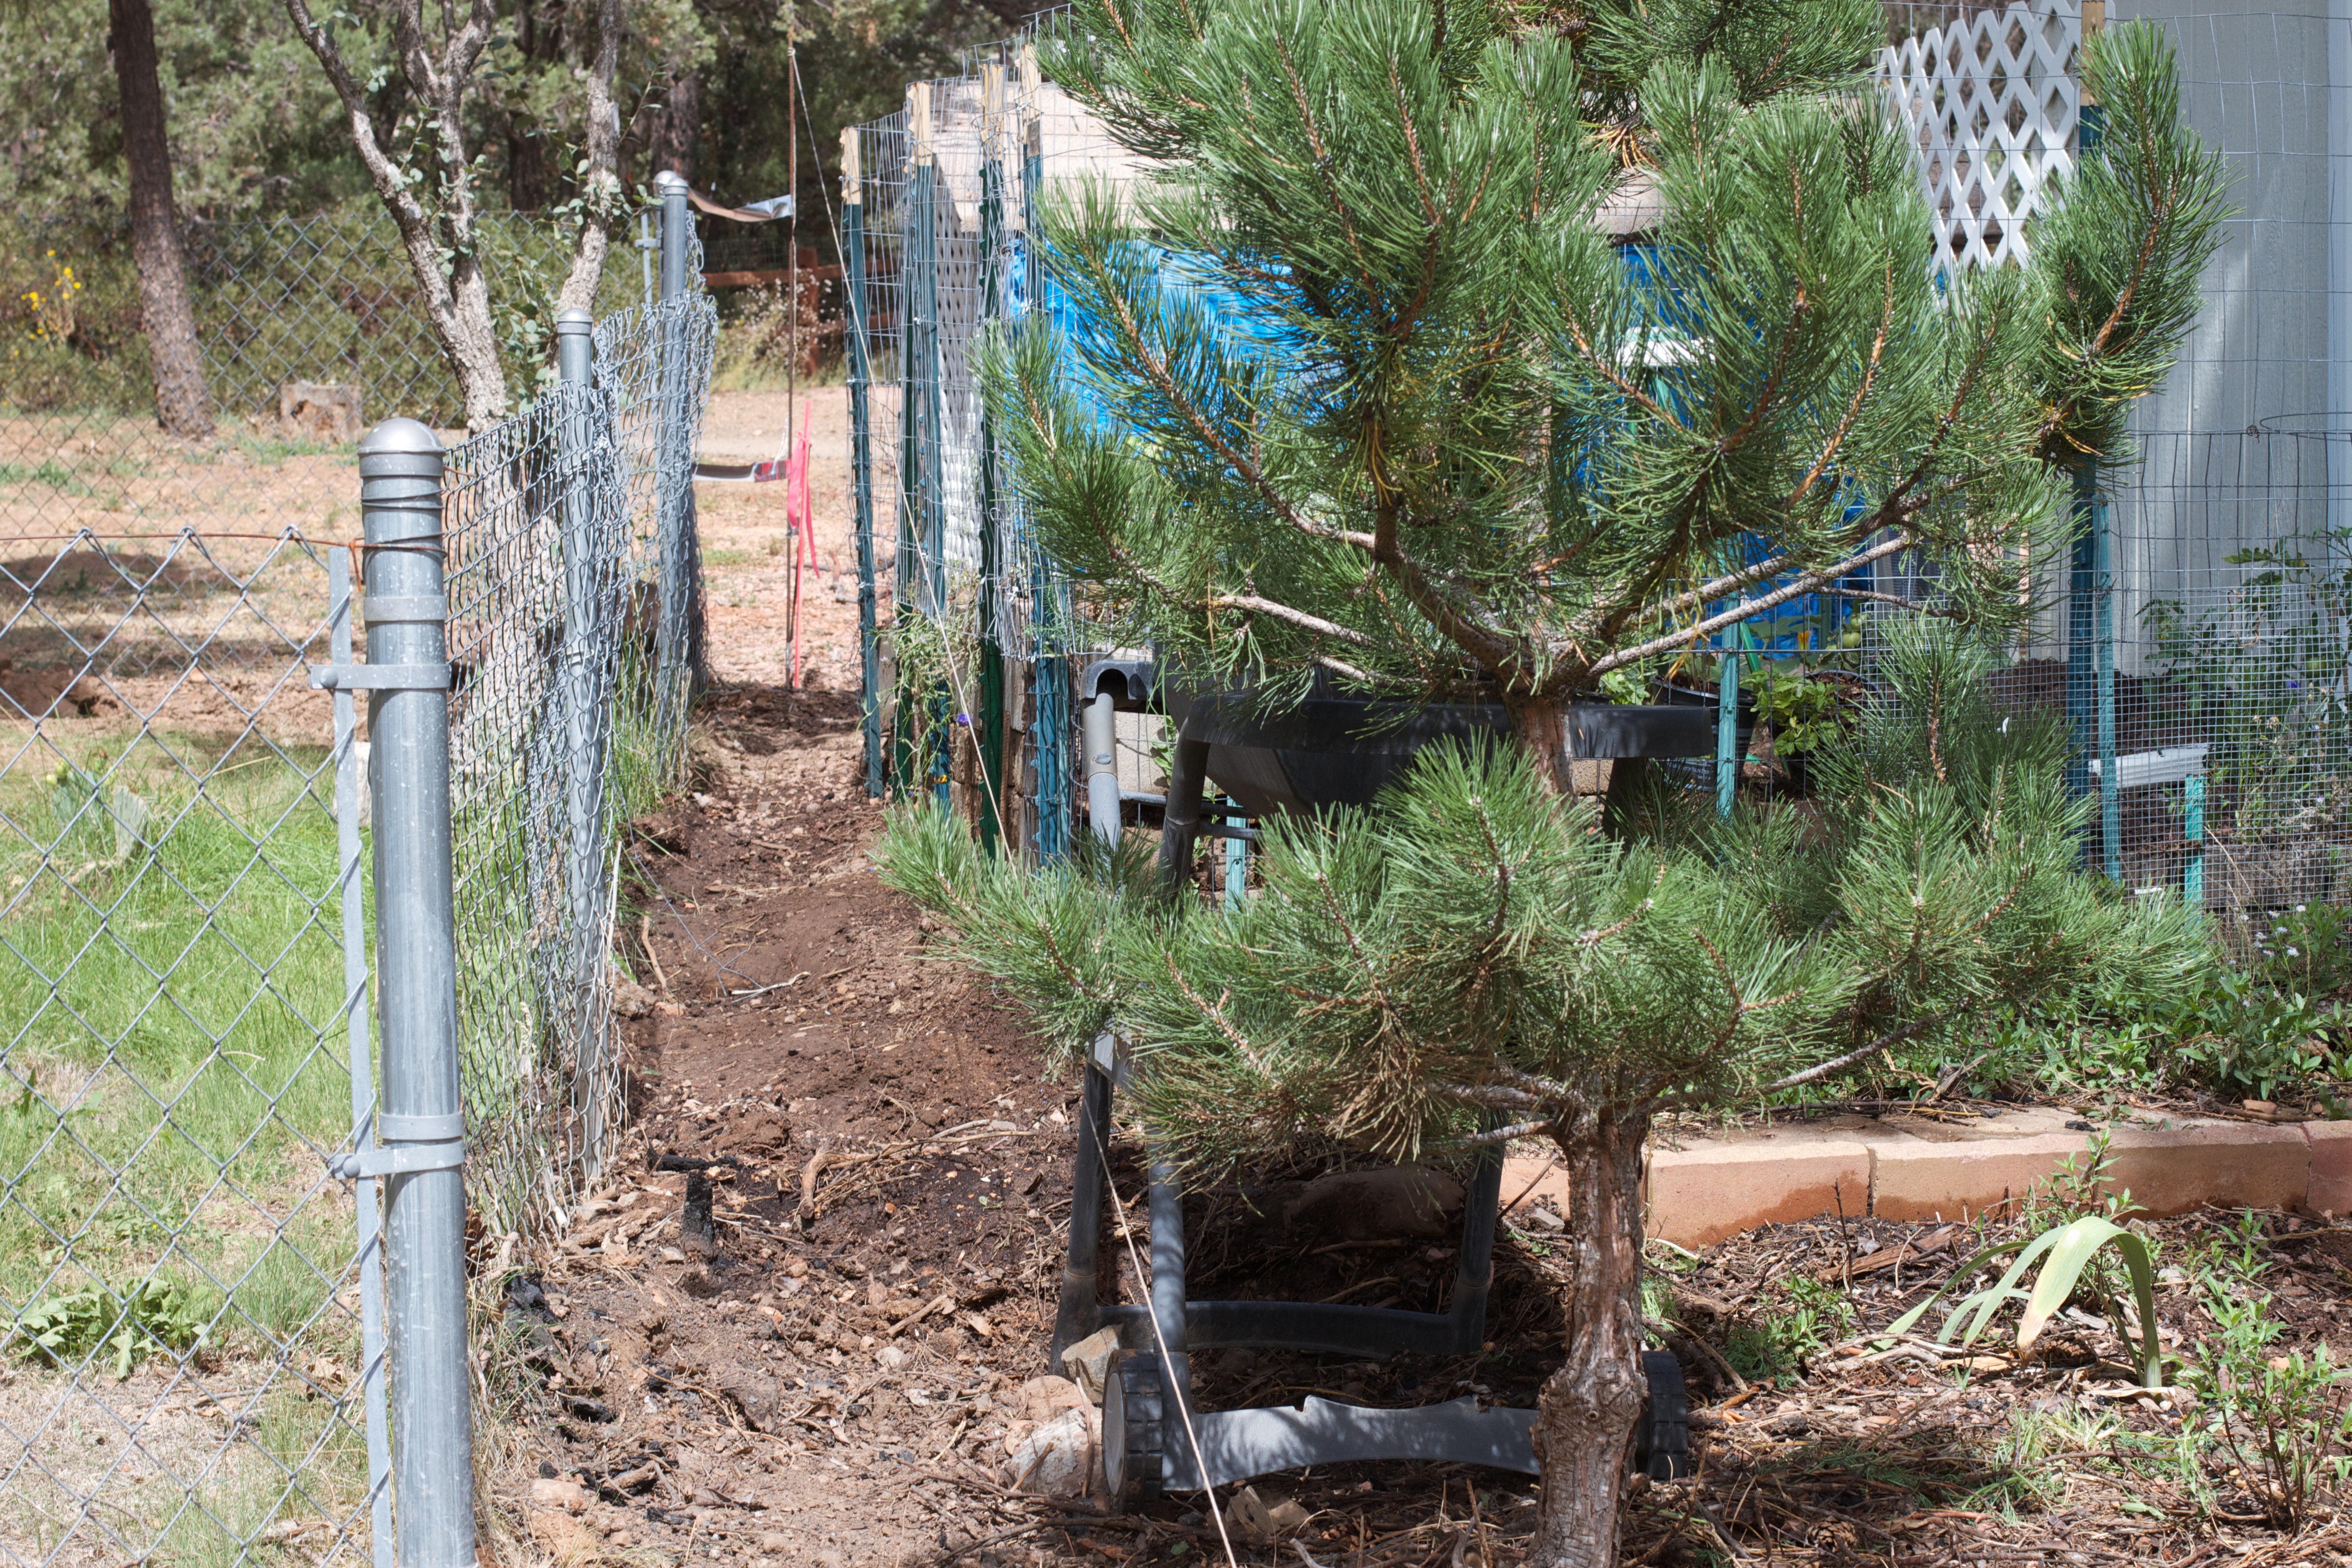
tree, plant, soil, garden, yard, woody plant